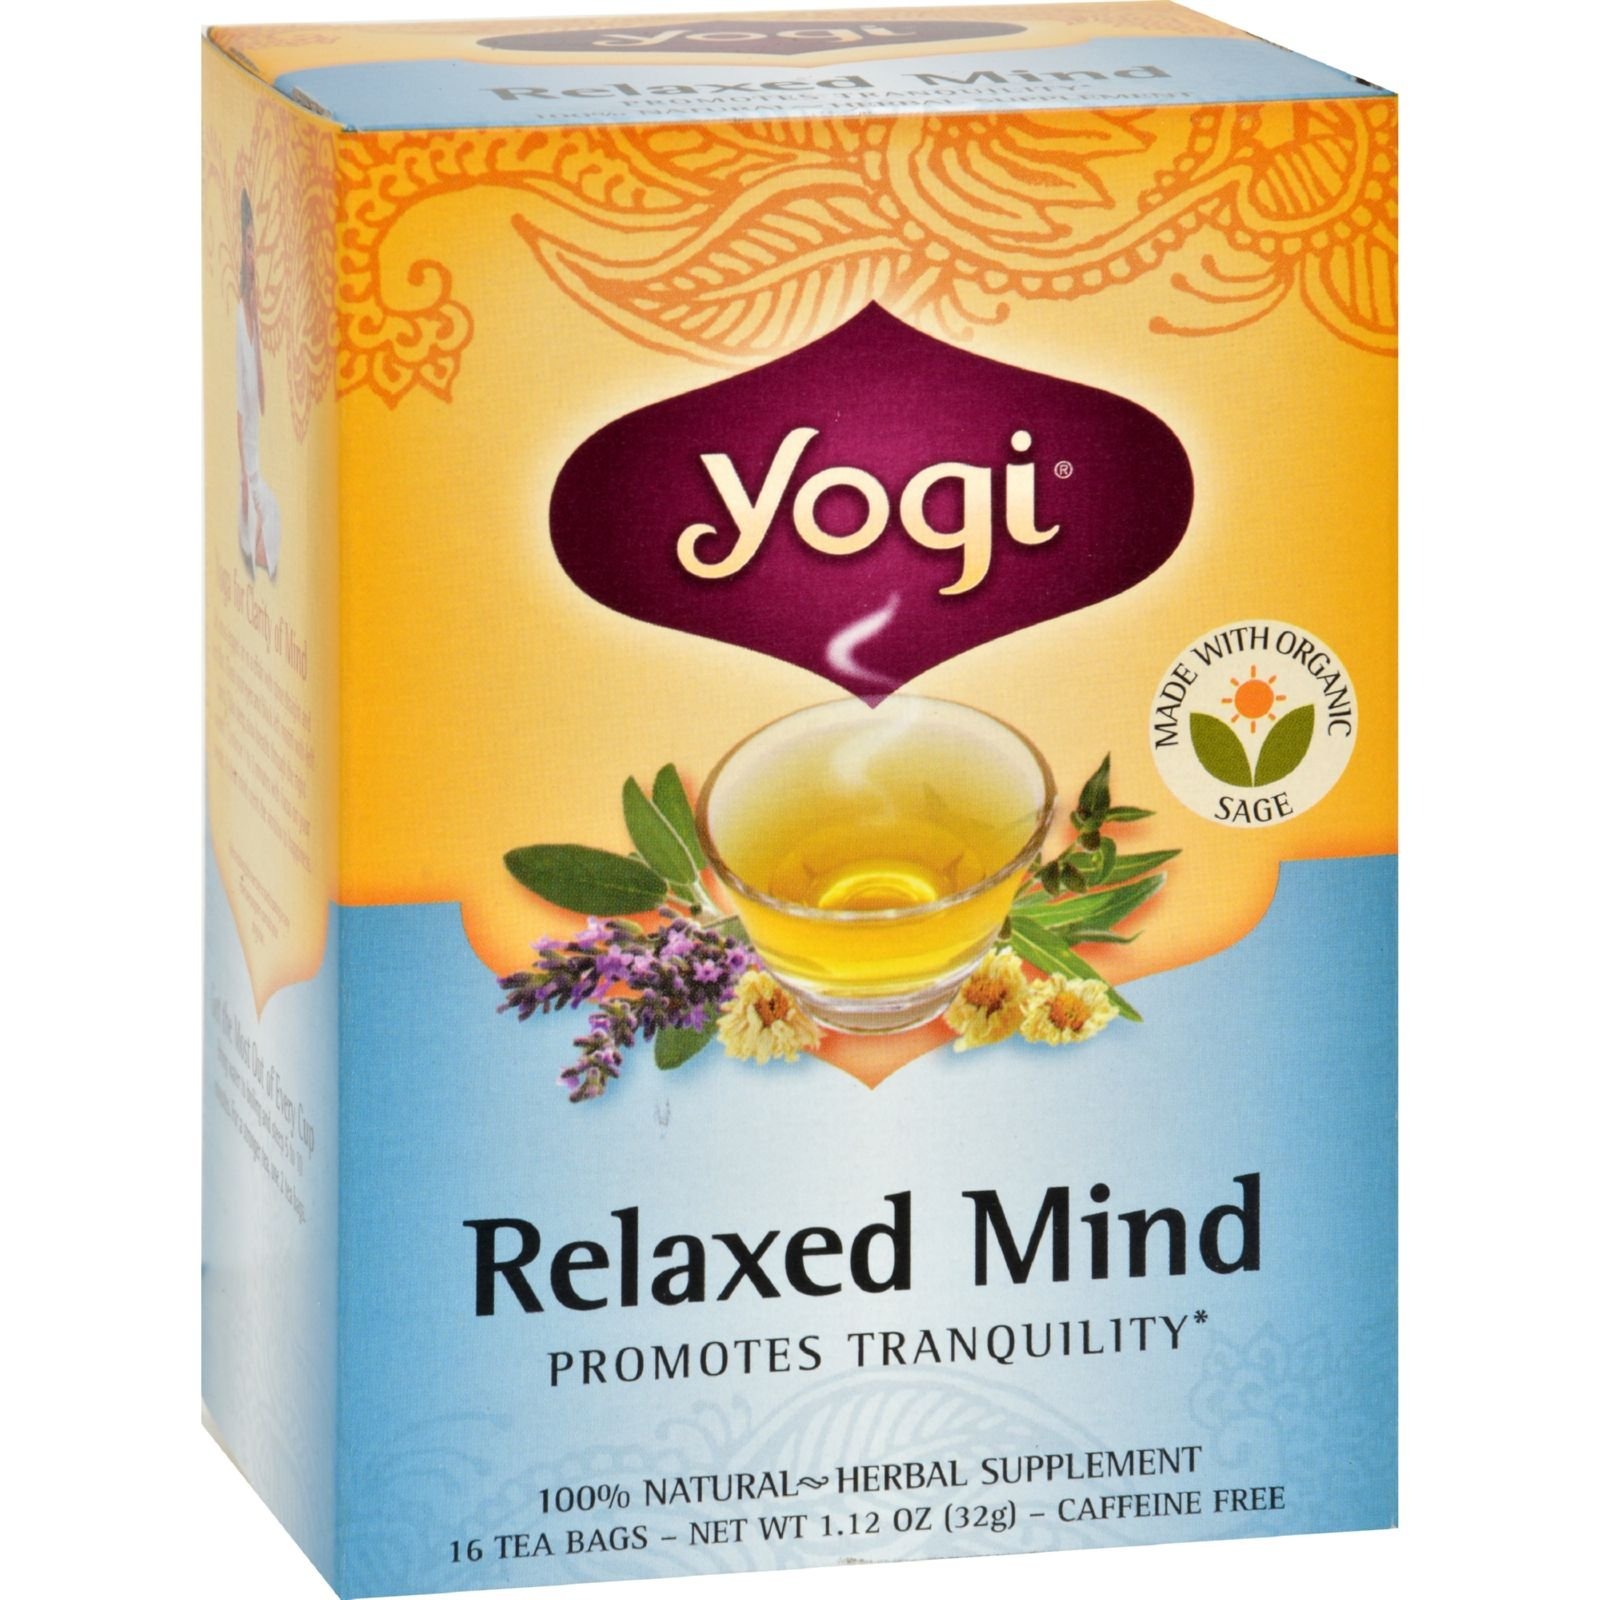
Item Name: Yogi - Relaxed Mind - 16 Bags
Value: 16.0
Unit: Count

Price: 4.59